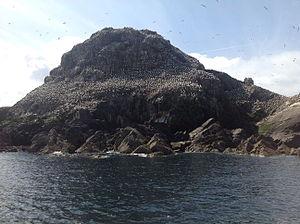
Face nord.
Cette chronologie du droit de l’environnement en France montre l’évolution du droit de l'environnement en France de ses débuts au XVIIIᵉ siècle à nos jours.
Le Fou de Bassan est une espèce d'oiseaux de mer de la famille des sulidés. Cet excellent plongeur se nourrit de poissons et céphalopodes ; il est indigène à l'Atlantique Nord. C’est le plus gros des oiseaux de mer d'Europe.
La réserve naturelle nationale des Sept-Îles est une réserve naturelle nationale située en Bretagne dans les Côtes-d'Armor. Elle a été classée en 1976 et occupe une surface de 320 ha répartie sur cinq îles principales. Elle protège d'importantes colonies d'oiseaux marins en particulier de Fou de bassan, de Macareux moine, de Puffin des Anglais et de Pingouin torda.